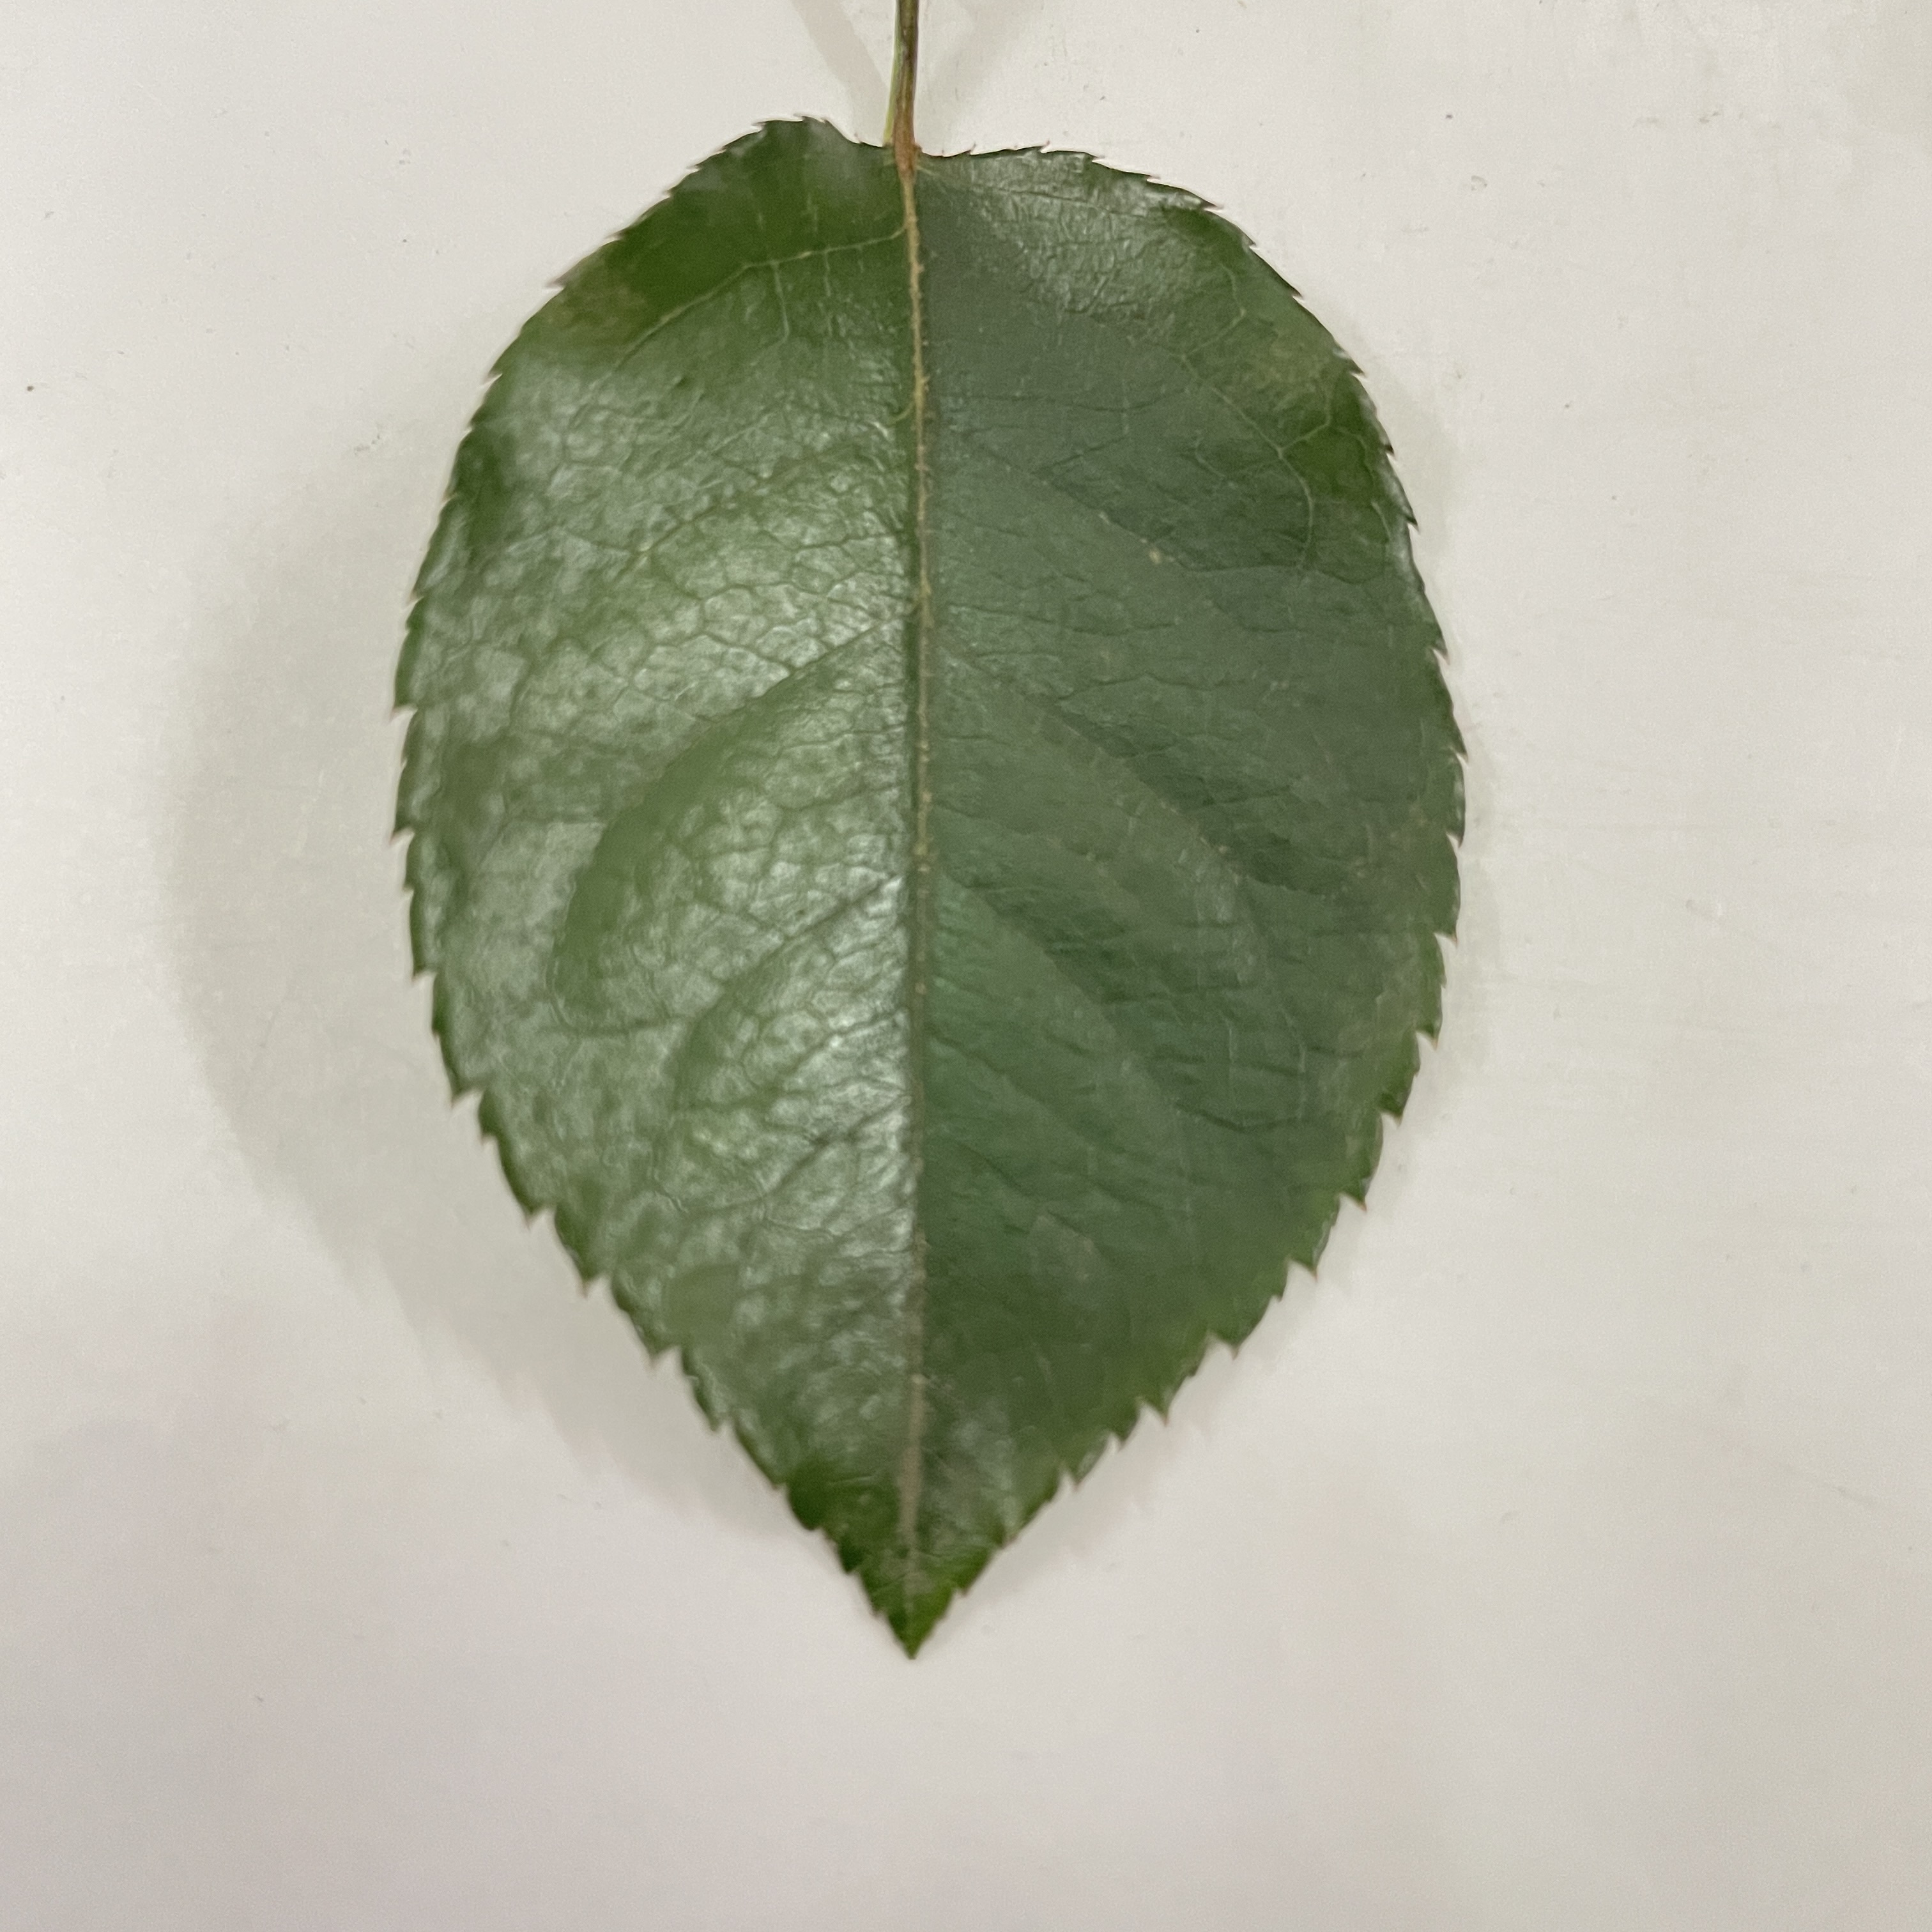
Label: Healthy Leaf